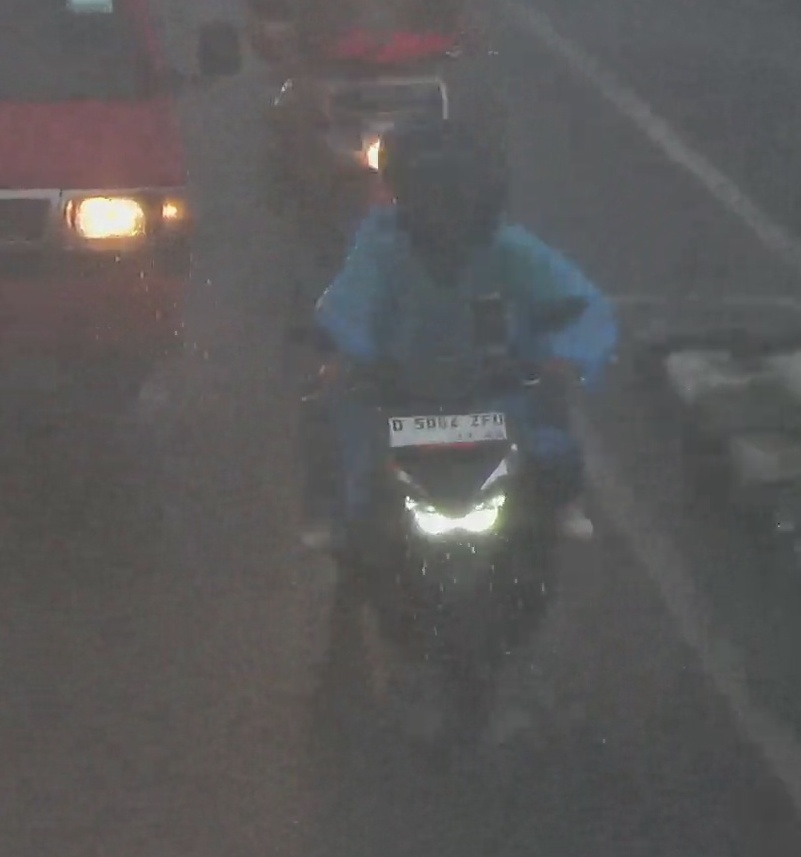
person-with-helmet: 1
person-without-helmet: 0